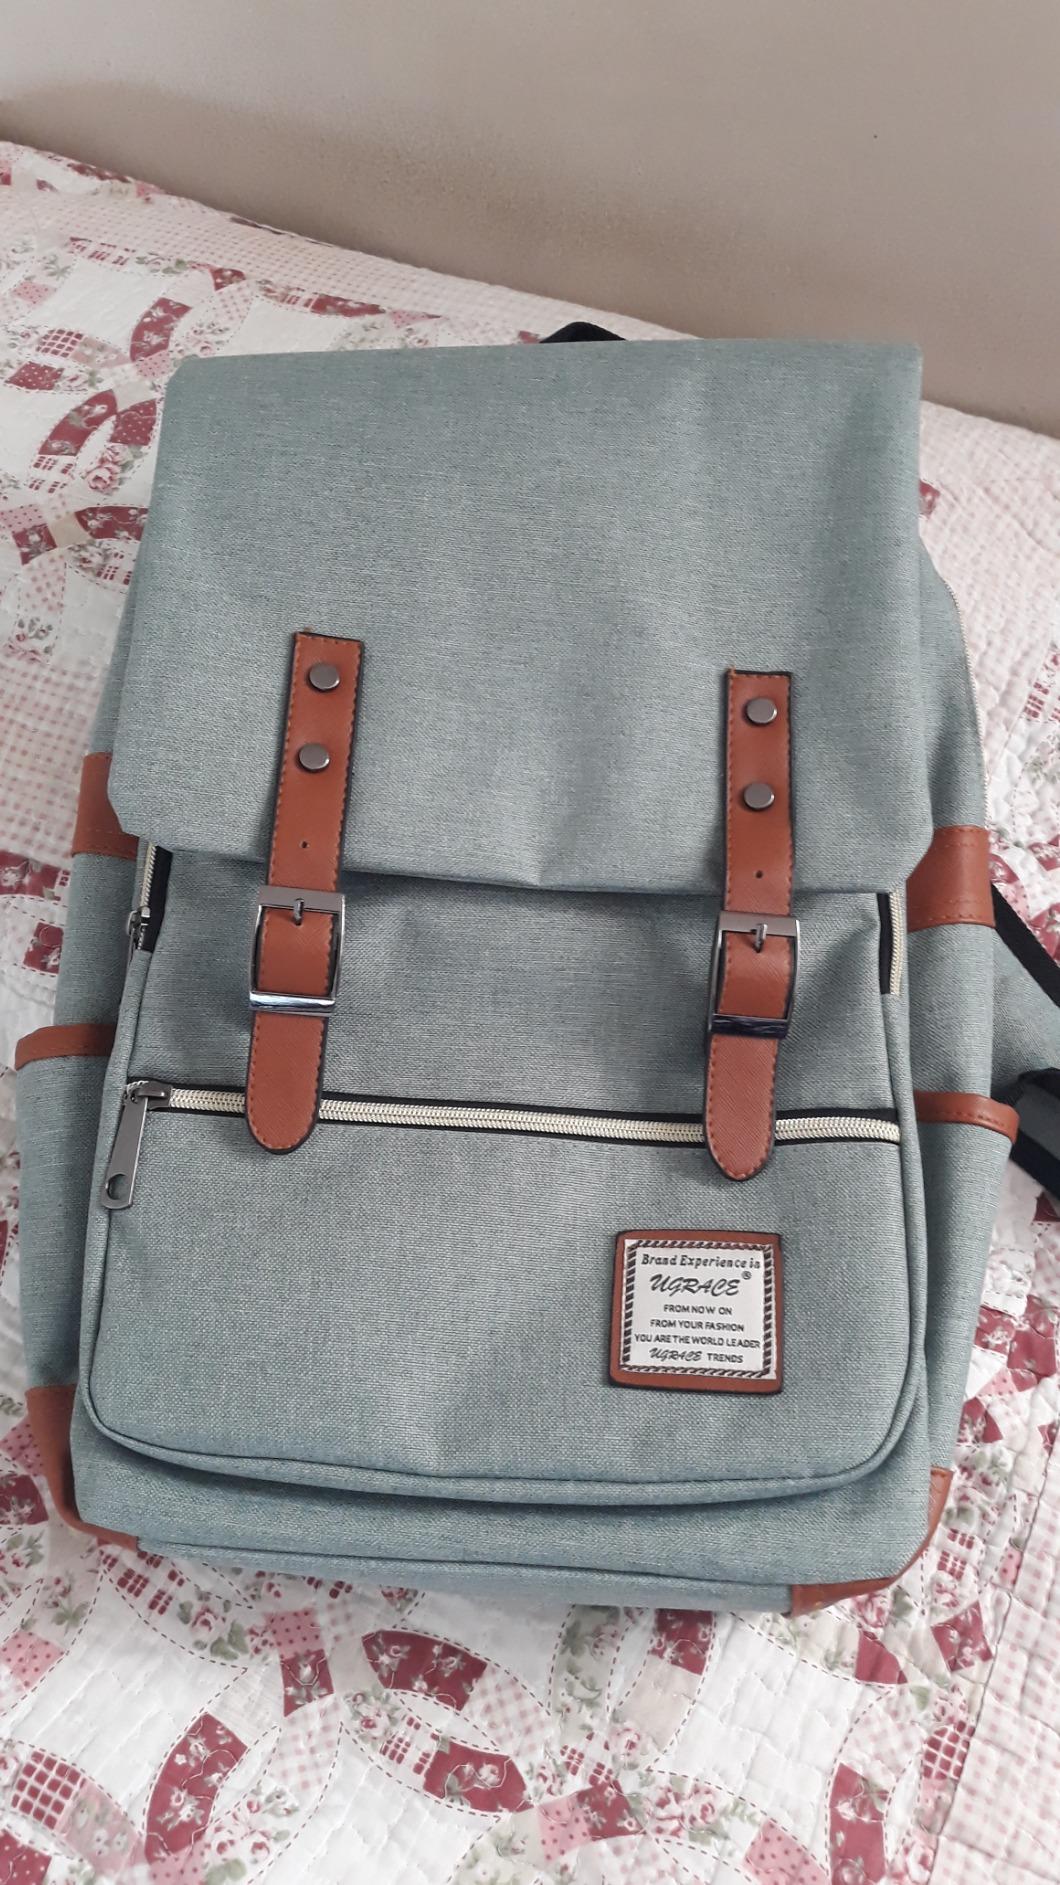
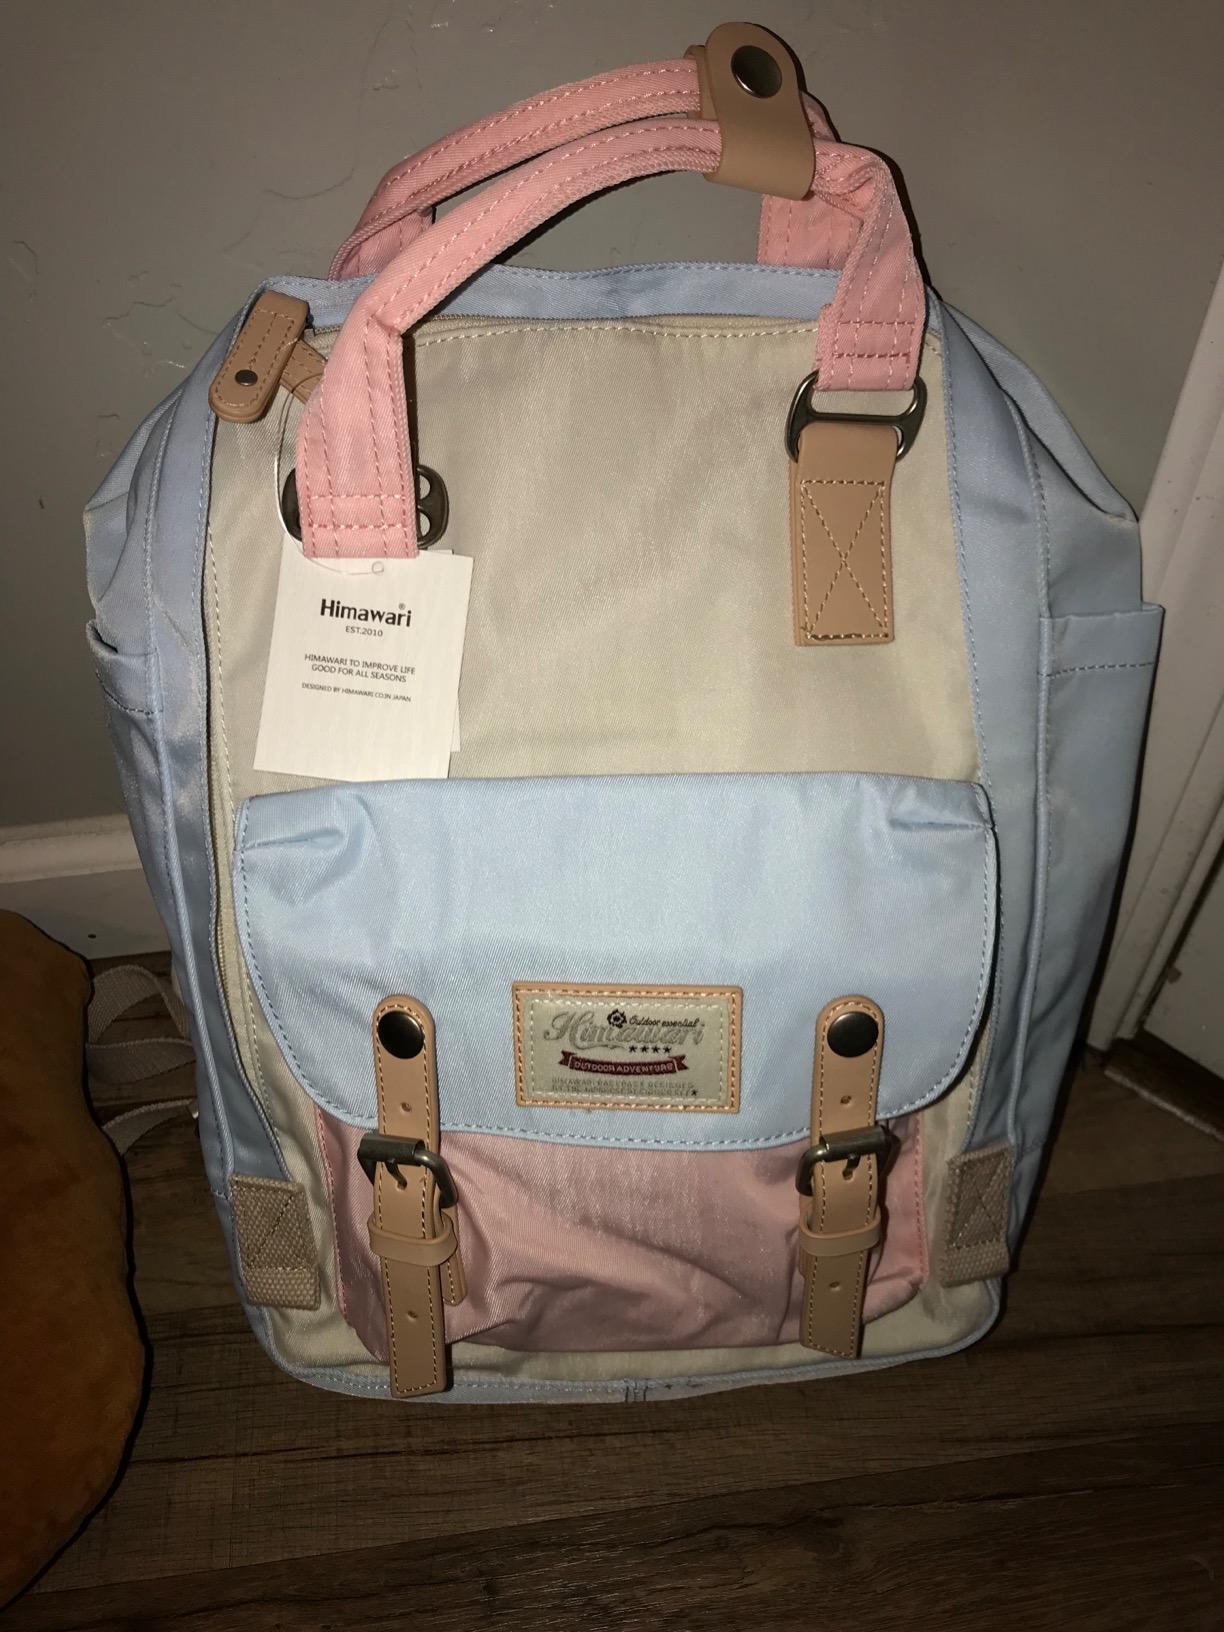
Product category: bag
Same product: no